Dibrugarh

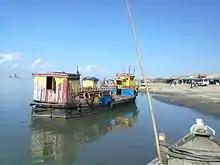
IWT Bogibeel Ghat

Dibrugarh hosts several tea gardens dating back to the British era. The first garden was at Chabua, a place away from Dibrugarh, owned by Maniram Devaan. Today, the headquarters of the Directorate of Development of Small Tea Growers in India is functioning from Dibrugarh, besides a Regional Office of the Tea Board of India headed by a deputy director of Tea Development (Plantation) is also located in the city. The Zone I of the Assam Branch Indian Tea Association (ABITA) is located at Dibrugarh.